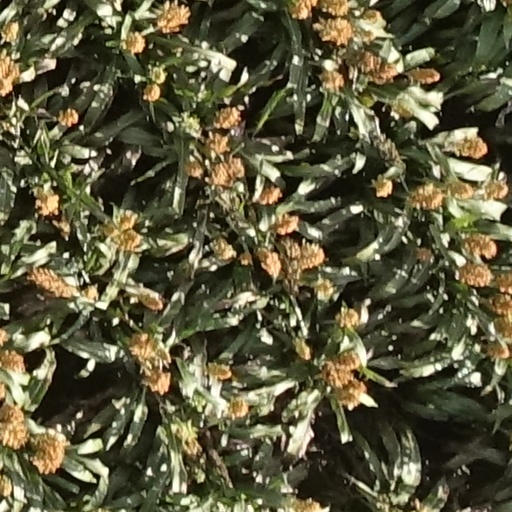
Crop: sorghum